2013 Moore tornado

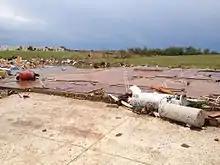
A large, well-built home that sustained EF5 damage in eastern Moore

Further to the northeast, at least a dozen cars were piled up against the front entrance of the Moore Medical Center, which sustained EF4 damage. One car was lofted and thrown onto the roof. Many homes in neighborhoods near the medical center were completely destroyed, including a row of four well-built brick homes with anchor bolts that were swept away, with damage to those four homes rated EF5. An open field directly behind this row of homes was deeply scoured, with only bare soil and clumps of dirt remaining. A nearby manhole cover was removed, and multiple vehicles were mangled beyond recognition and caked in mud in this area as well. The nearby Warren Theater was spared a direct hit, but still sustained considerable damage to its exterior. A bowling alley in the area was leveled, and a 7-Eleven which was on the northern part of the damage path, was completely flattened with four people killed inside (including a three-month-old infant). The nearby Moore Cemetery was heavily damaged as well.